Manor Independent School District

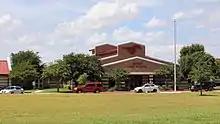
Manor High School

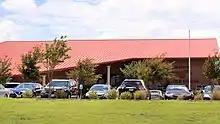
Manor Middle School

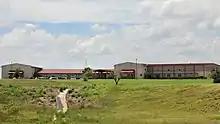
Manor Elementary School

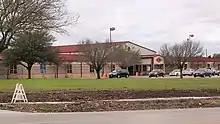
Decker Elementary School

In May 2013, former President Barack Obama visited Manor New Tech High School as part of his jobs and opportunity tour. Manor New Tech High School specializes in Science, technology, engineering, and math (STEM).